HMNZS Aotearoa

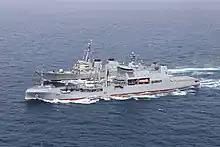
"Aotearoa" refuelling during 2021

"Aotearoa" conducted her first 'replenishment at sea' (RAS) trials on 3 March 2021 with and as part of her sea trials and bring the vessel up to operational standard off Australia’s east coast. "Aotearoa" and participated in an international defence exercise in South East Asia in 2021 and also interacted with the United Kingdom’s Carrier Strike Group (CSG) as it conducted engagement activities in the Indo-Pacific region.